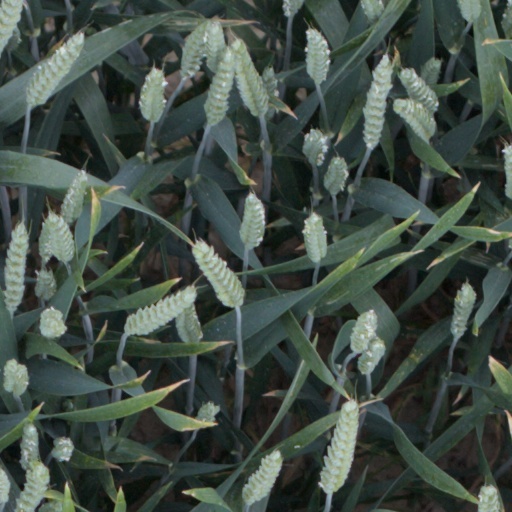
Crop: wheat